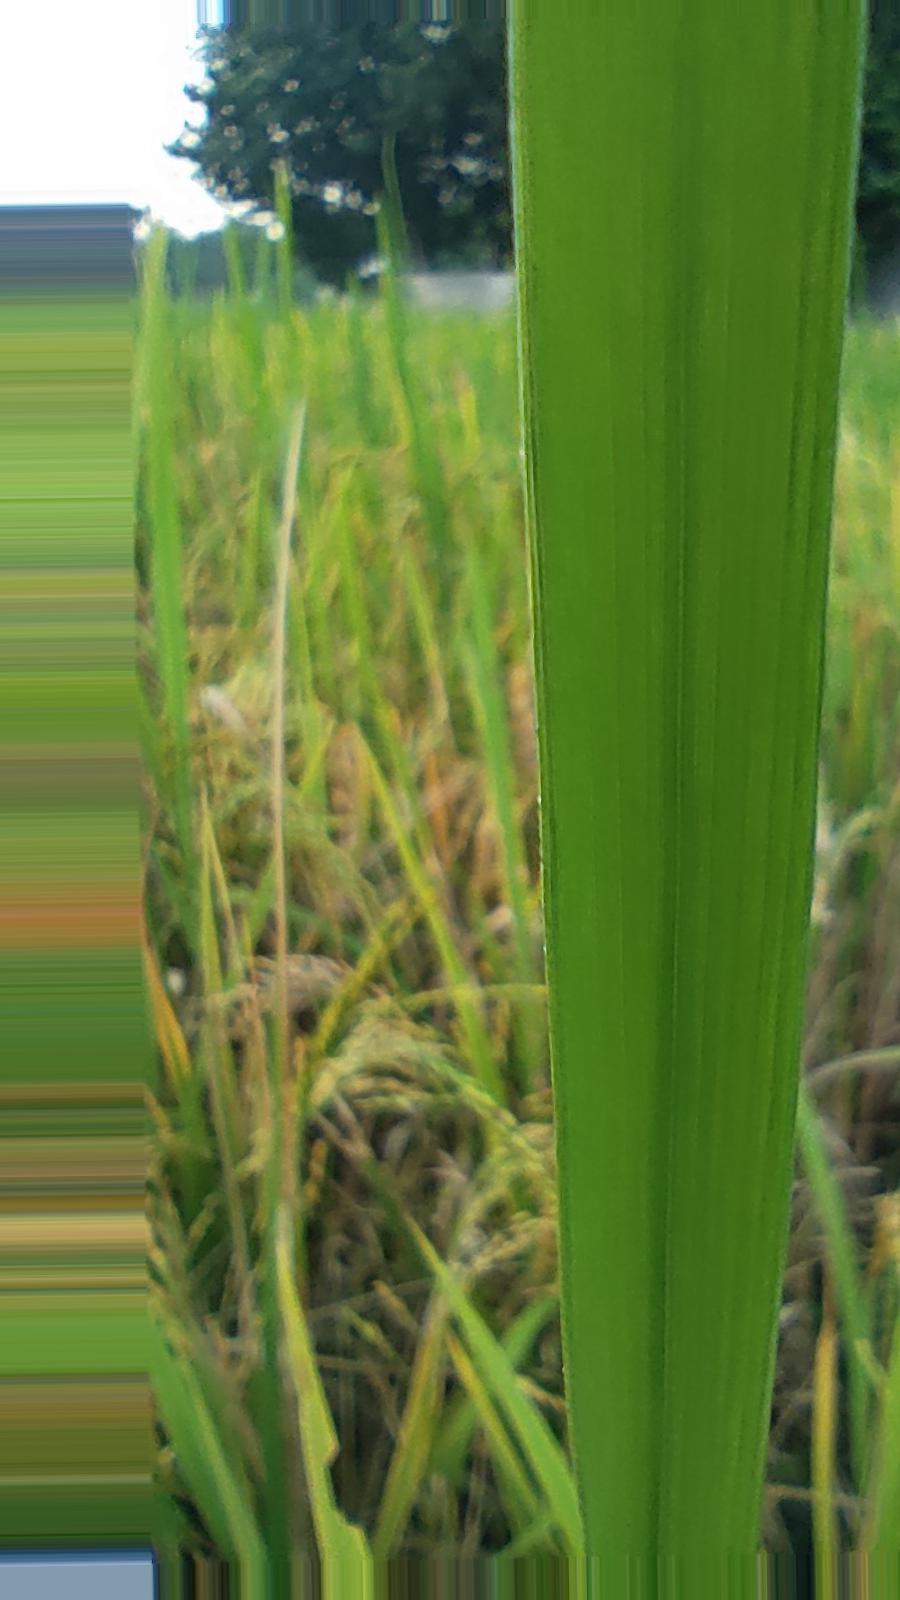
Nhãn: Healthy